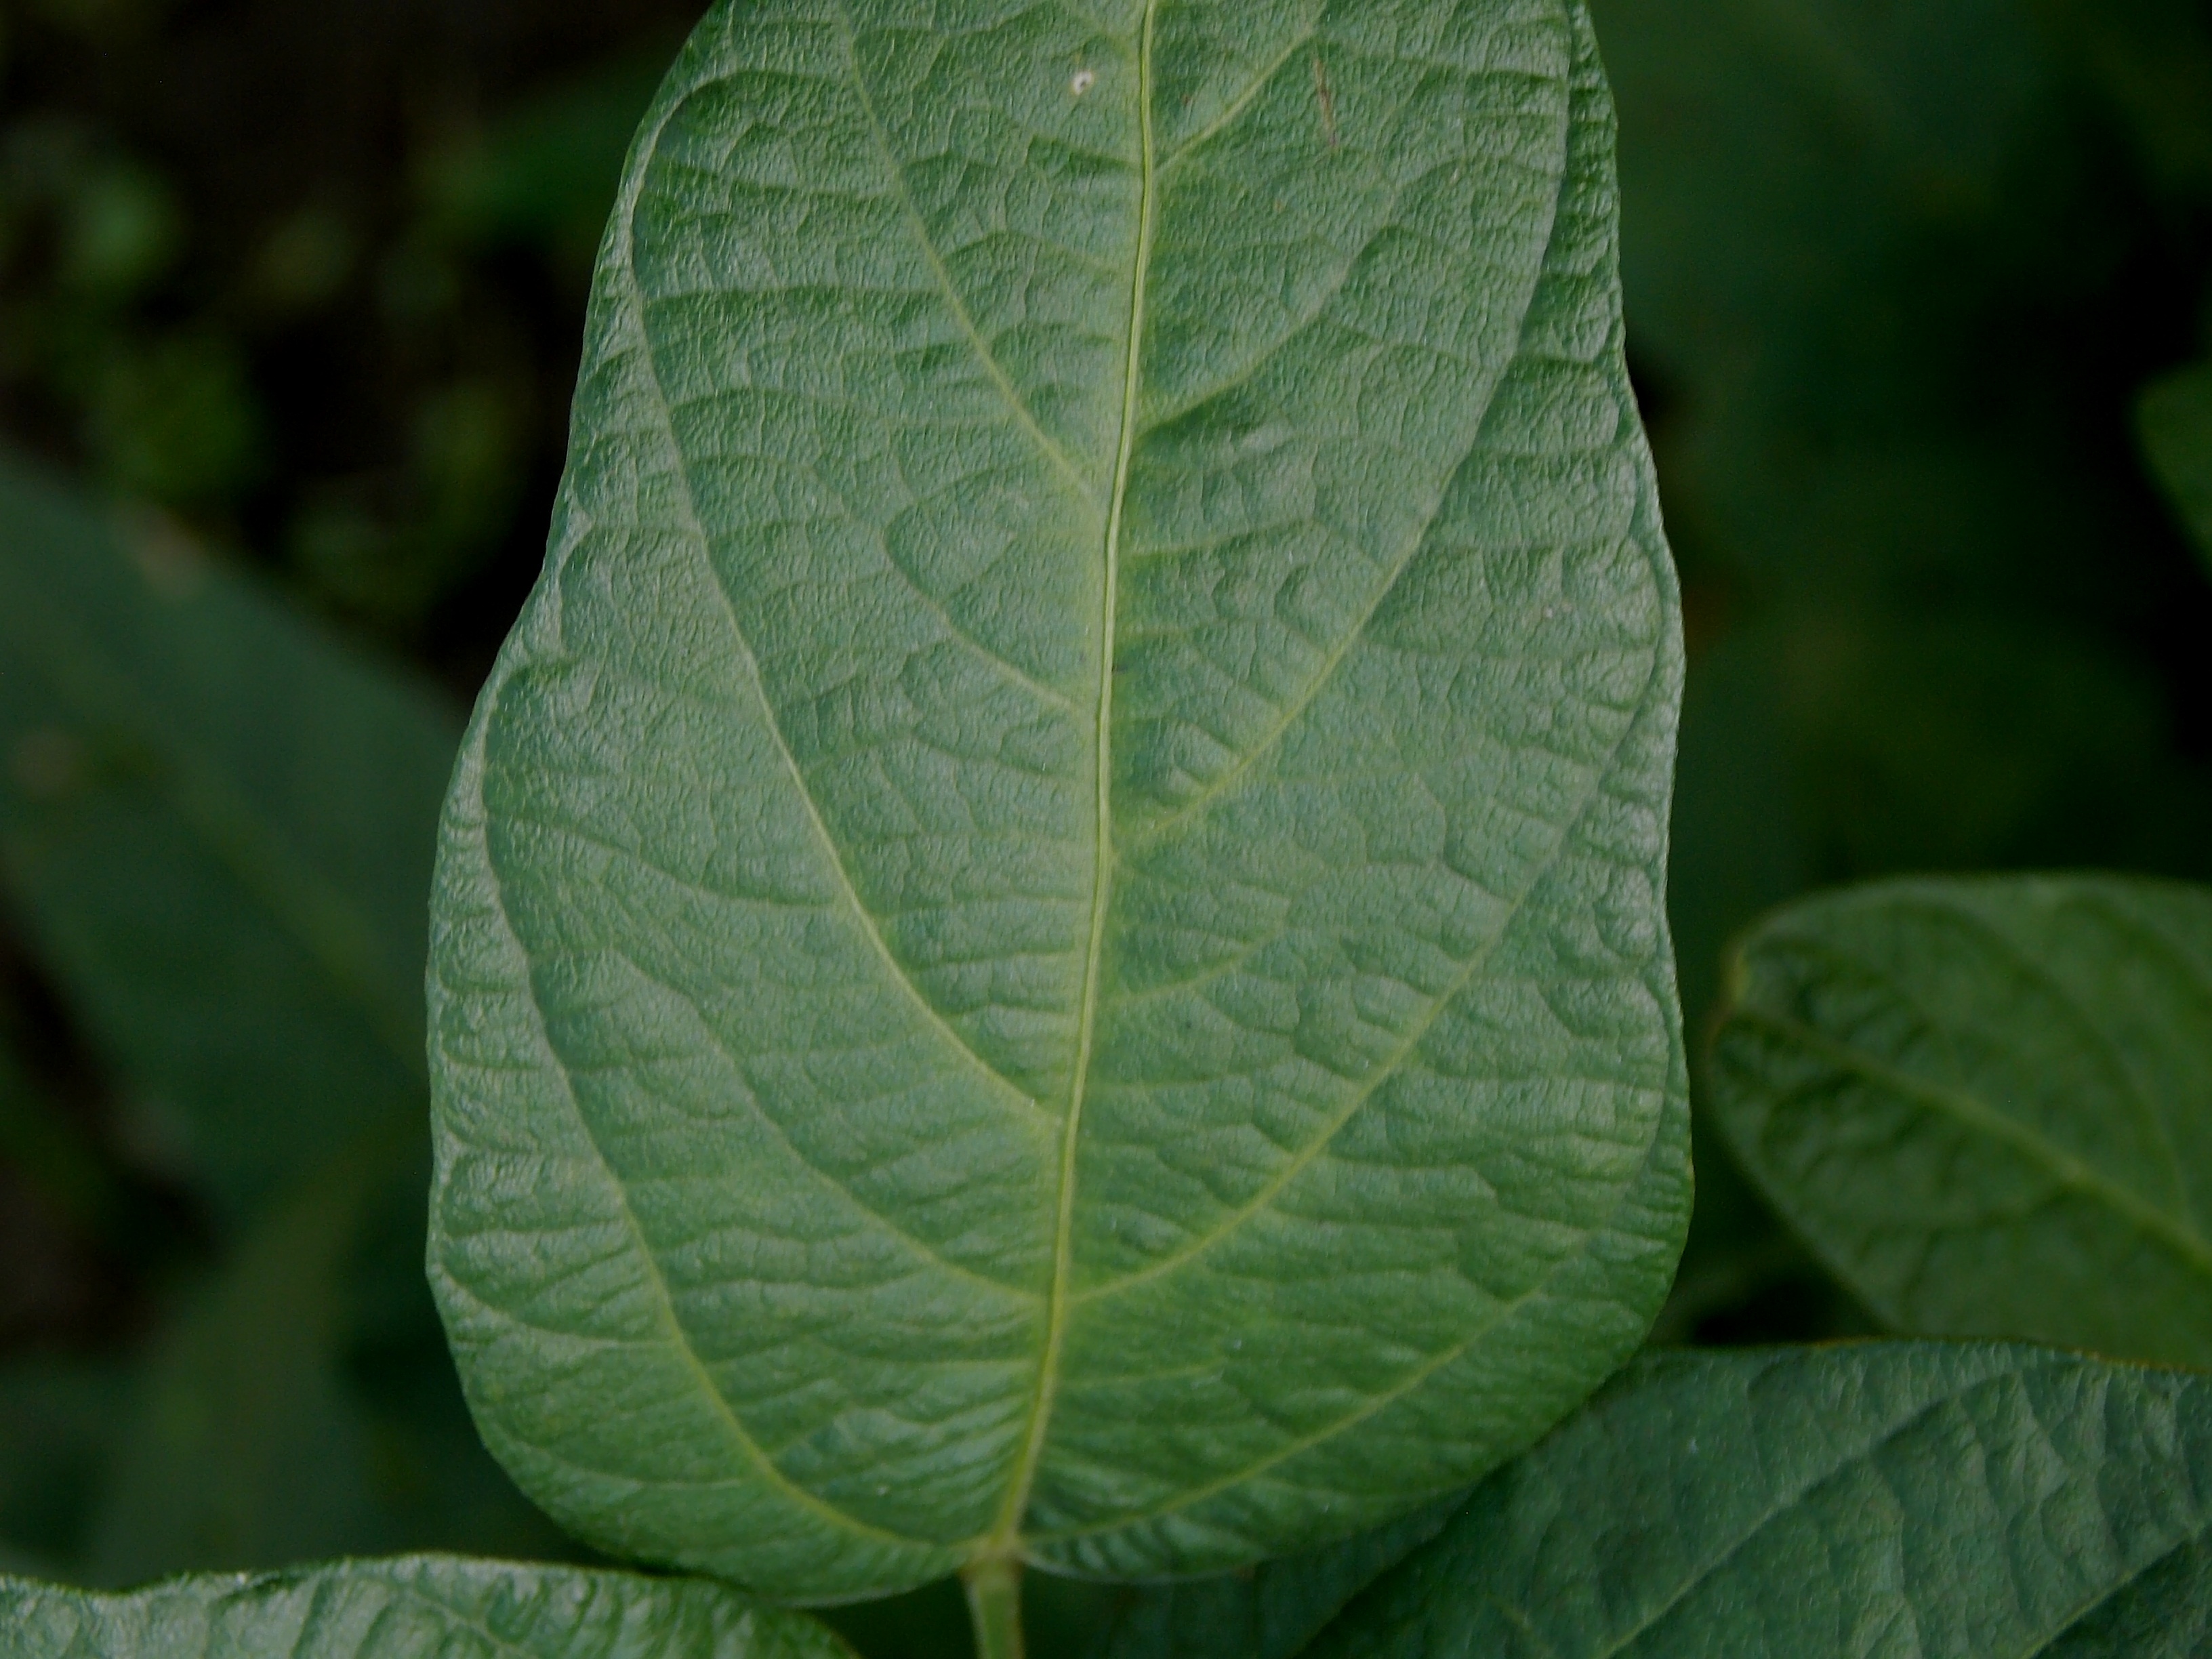
Label: Healthy